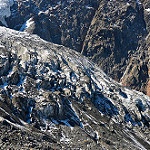
Label: glacier